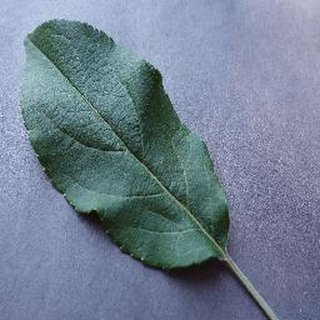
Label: healthy_apple